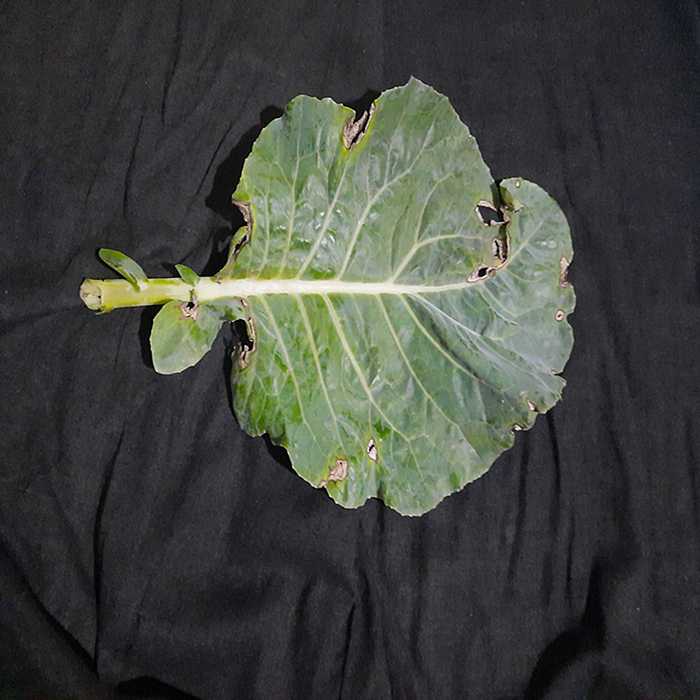
Plant: Cauliflower
Label: Downy mildew